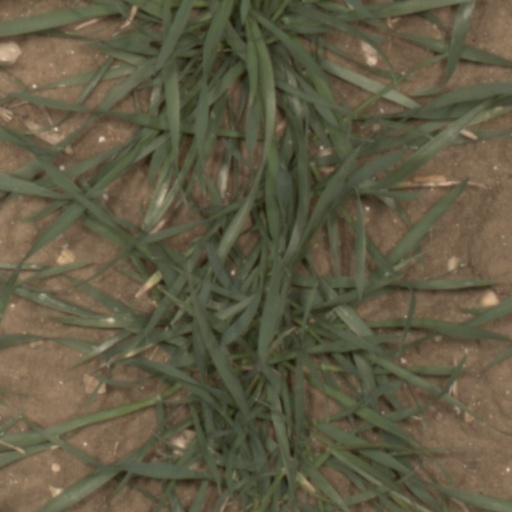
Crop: wheat